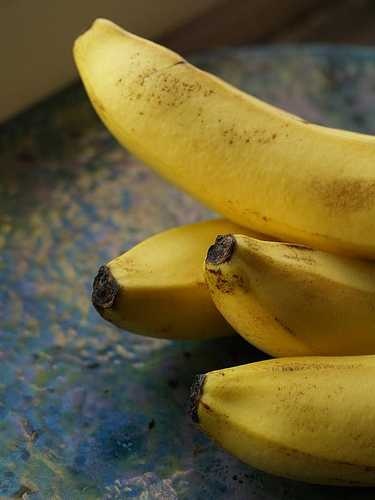
Label: Banana